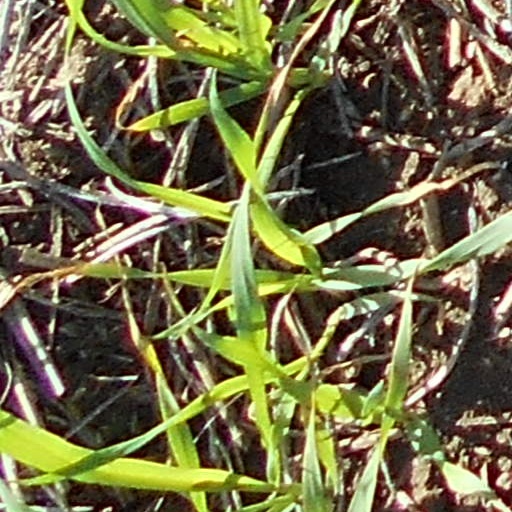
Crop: wheat